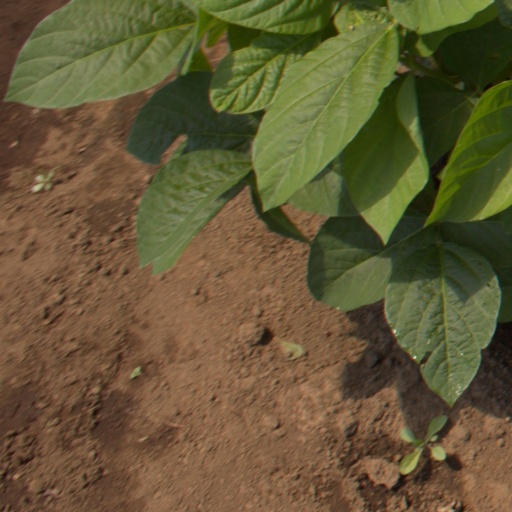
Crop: soybean